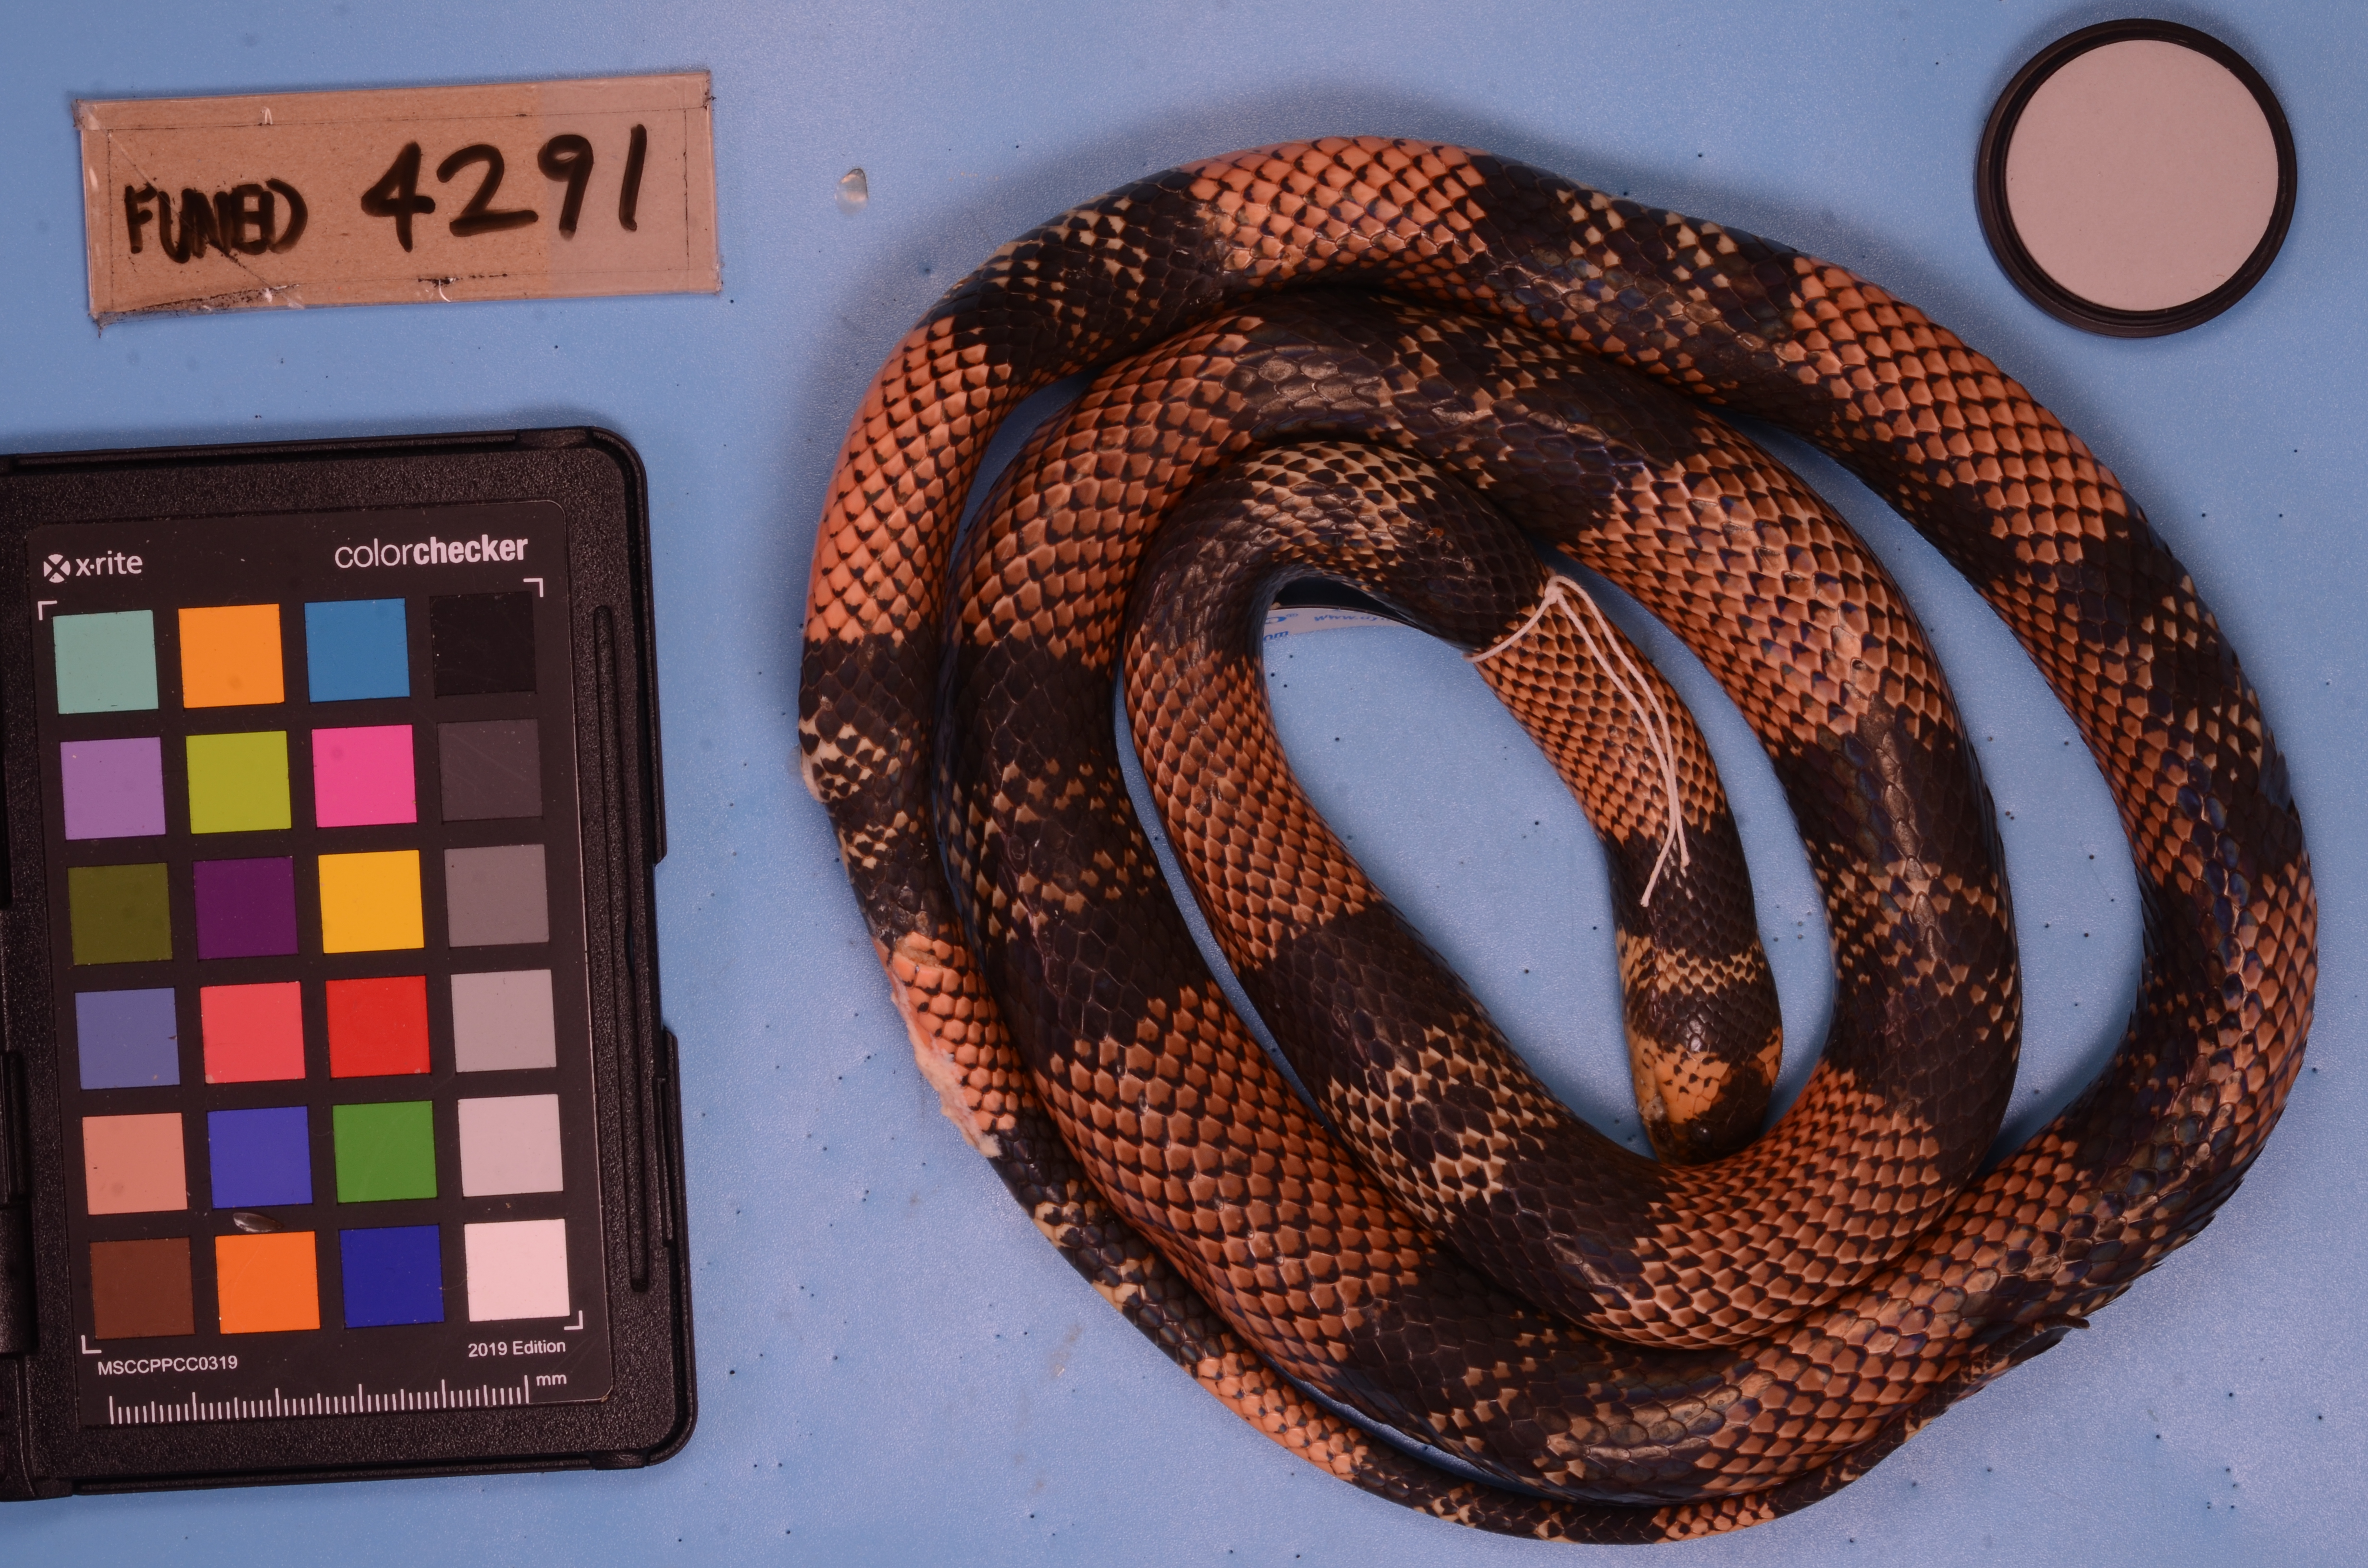
Species: Oxyrhopus guibei
View: dorsal
Mimicry status: mimic